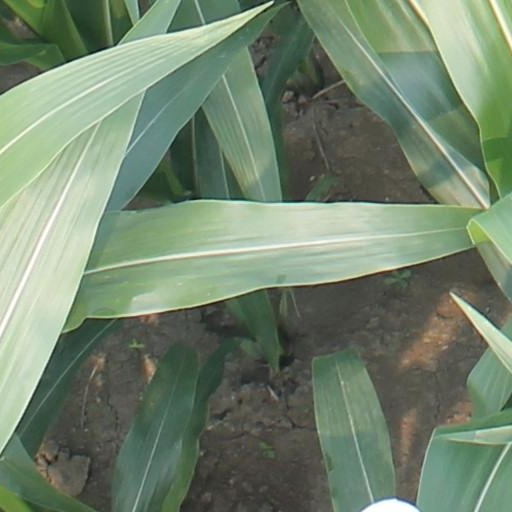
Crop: maize; corn